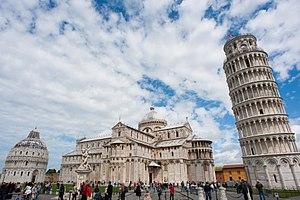
L'Italie /itali/, en forme longue la République italienne, est un pays d'Europe du Sud correspondant physiquement à une partie continentale, une péninsule située au centre de la mer Méditerranée et une partie insulaire constituée par les deux plus grandes îles de cette mer, la Sicile et la Sardaigne, et beaucoup d'autres îles plus petites. Elle est rattachée au reste du continent par le massif des Alpes. Le territoire italien correspond approximativement à la région géographique homonyme.